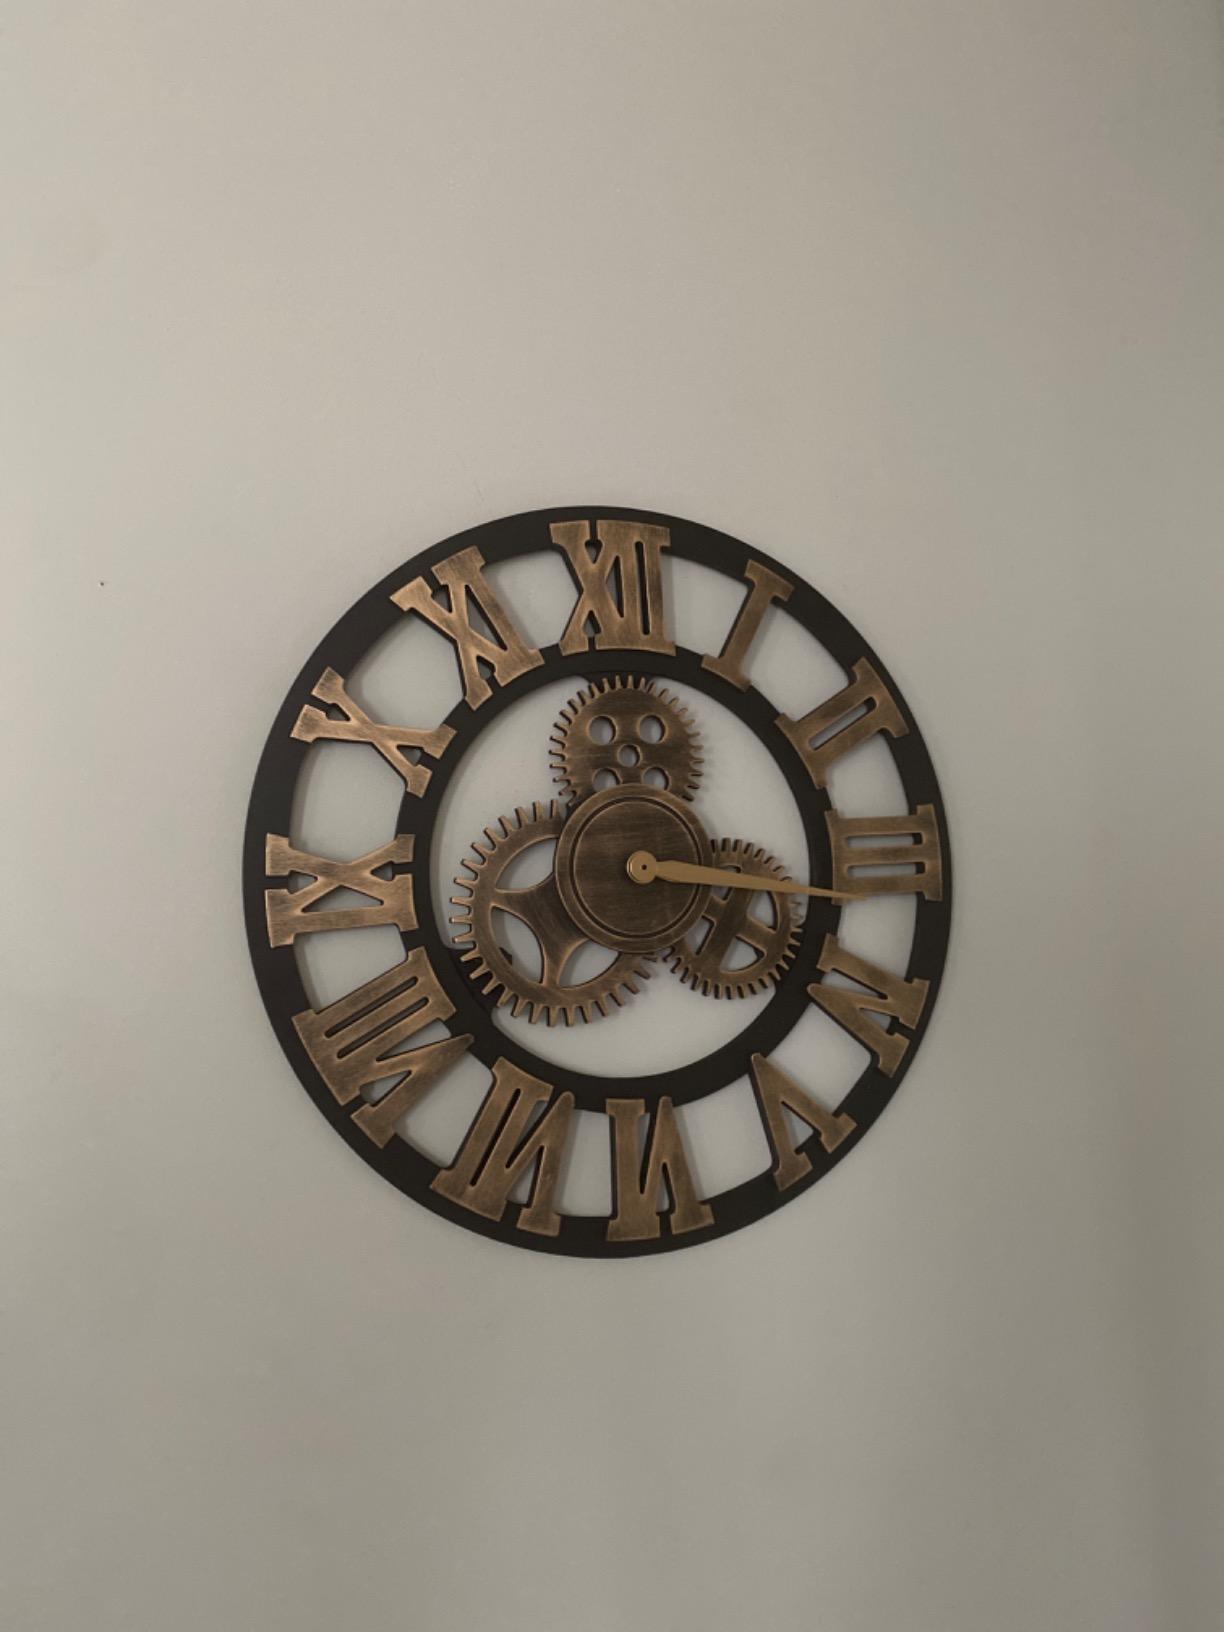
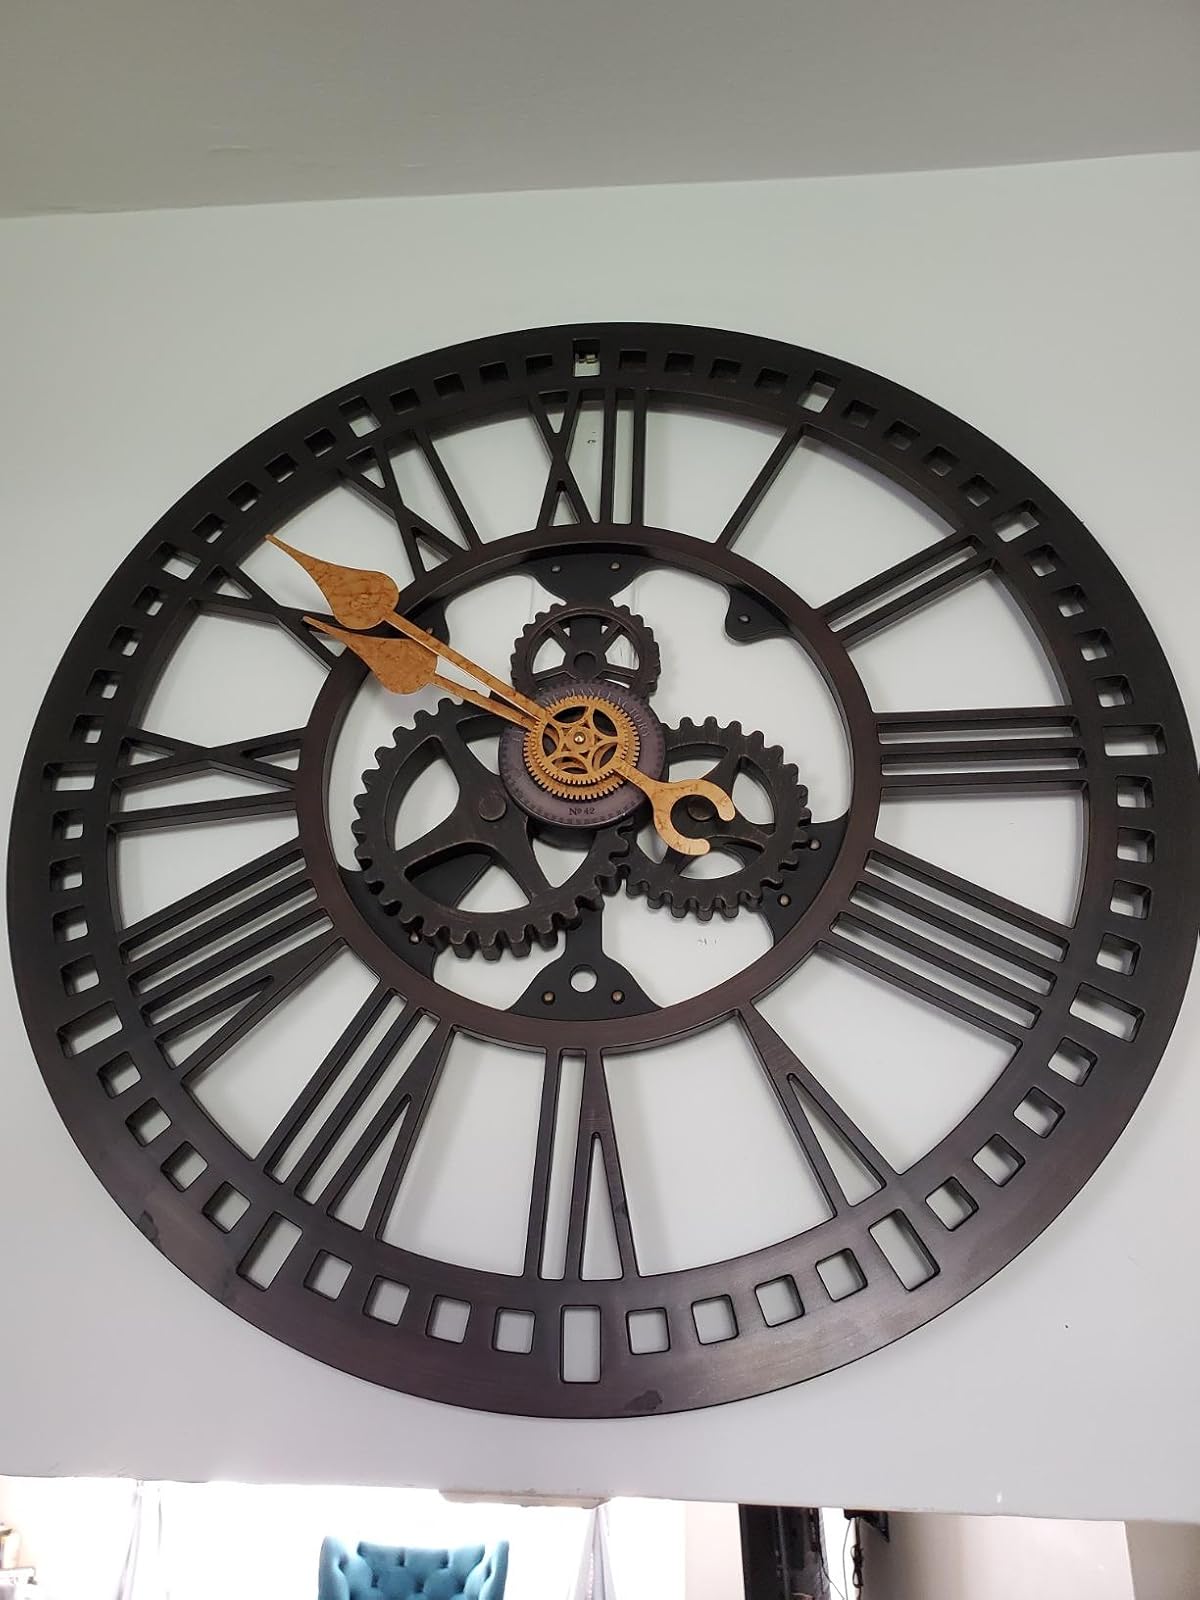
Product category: clock
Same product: no